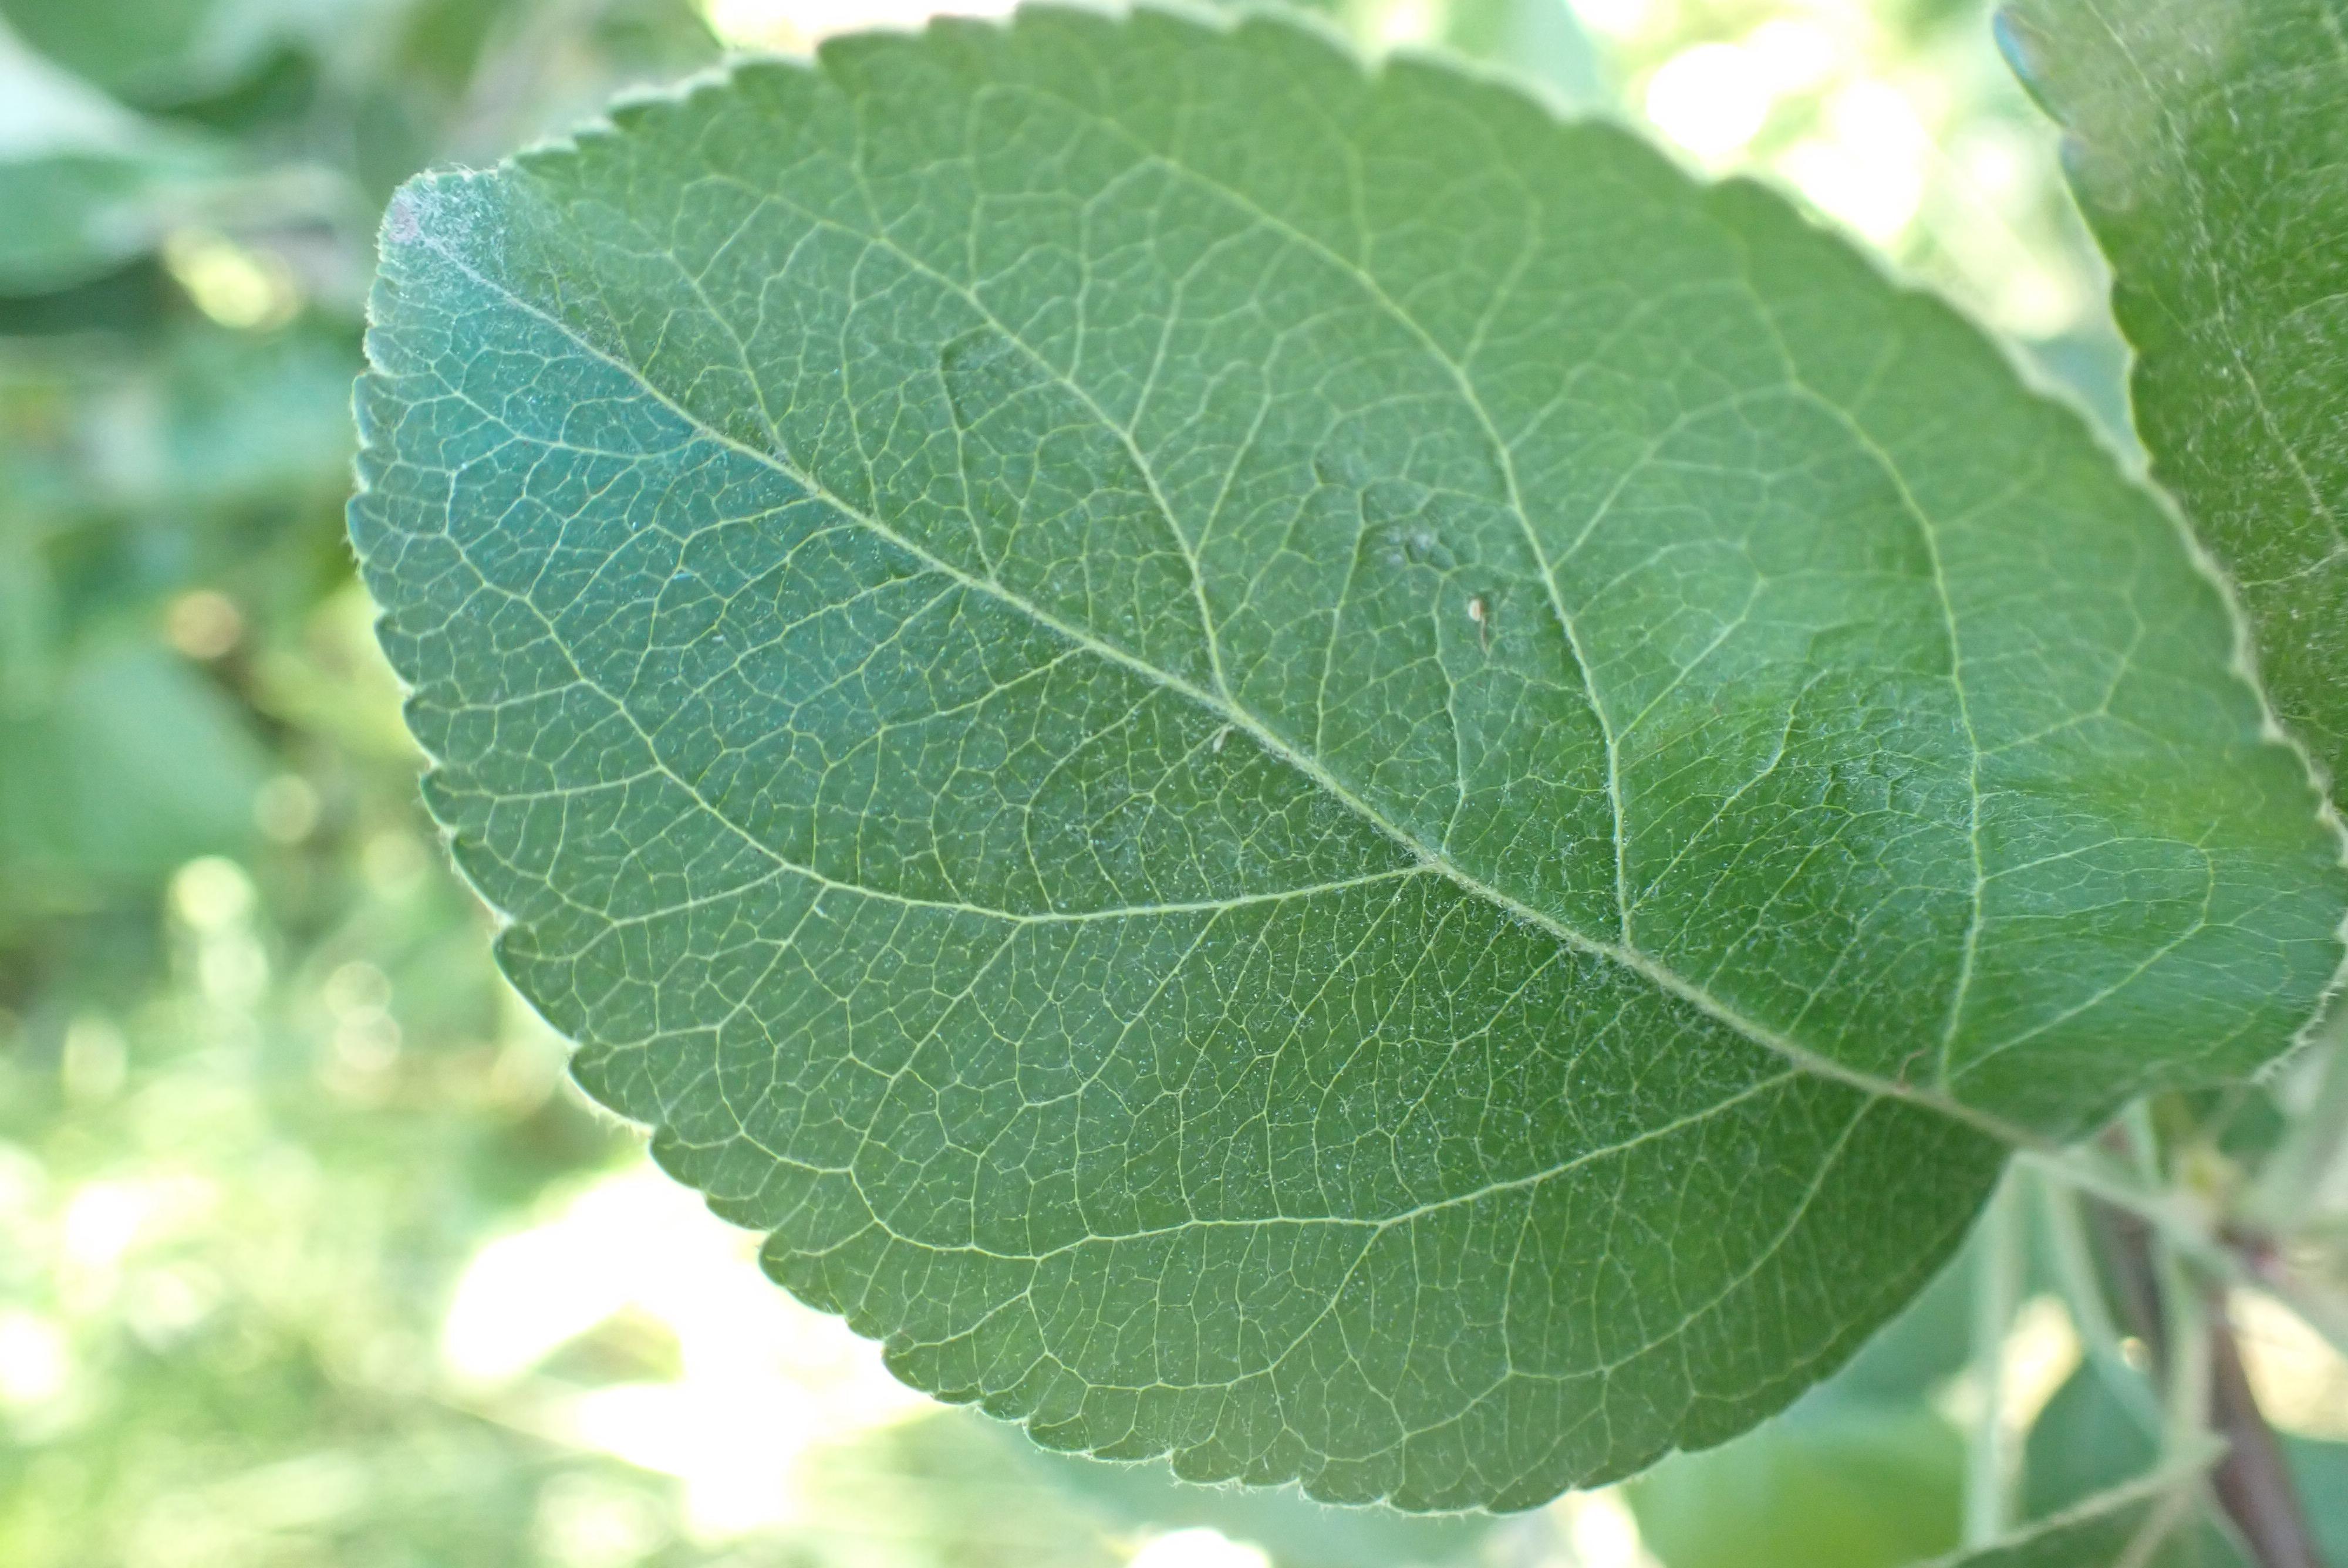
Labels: healthy